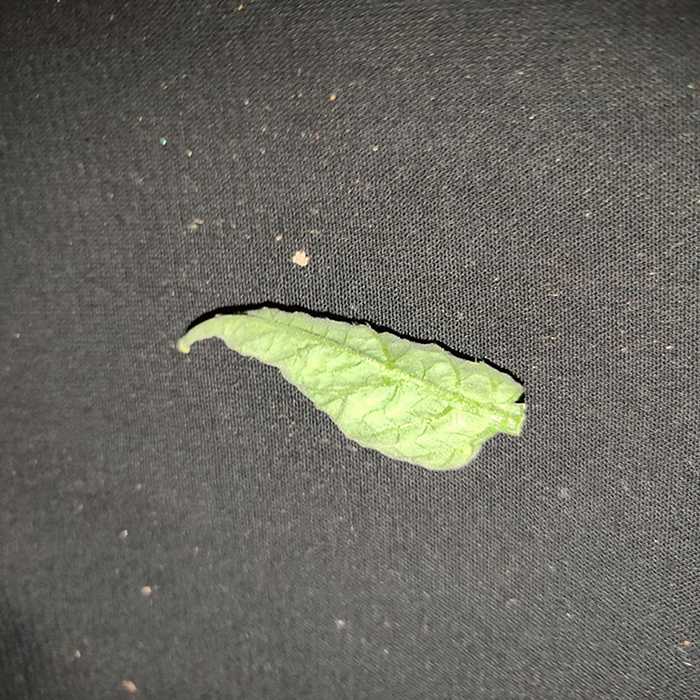
Plant: Tomato
Label: Tomato leaf curl virus